House of Lenin

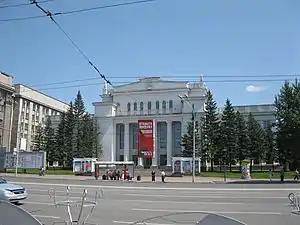
House of Lenin, Philharmonic Chamber hall

House of Lenin, currently Philharmonic Chamber hall, is a building in Novosibirsk, located at Krasniy Prospect, 32. C.